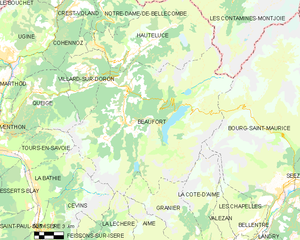
Carte des communes françaises